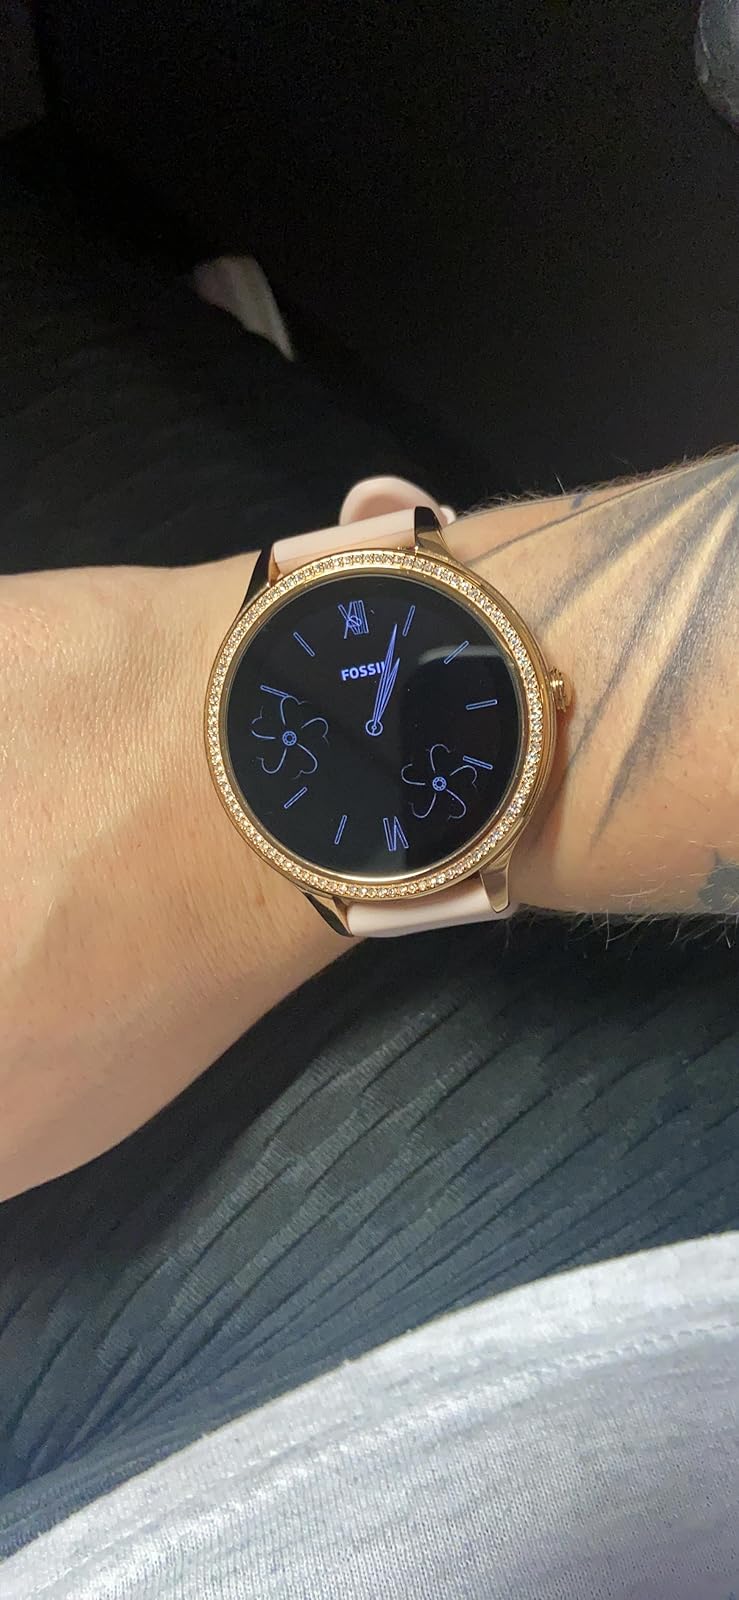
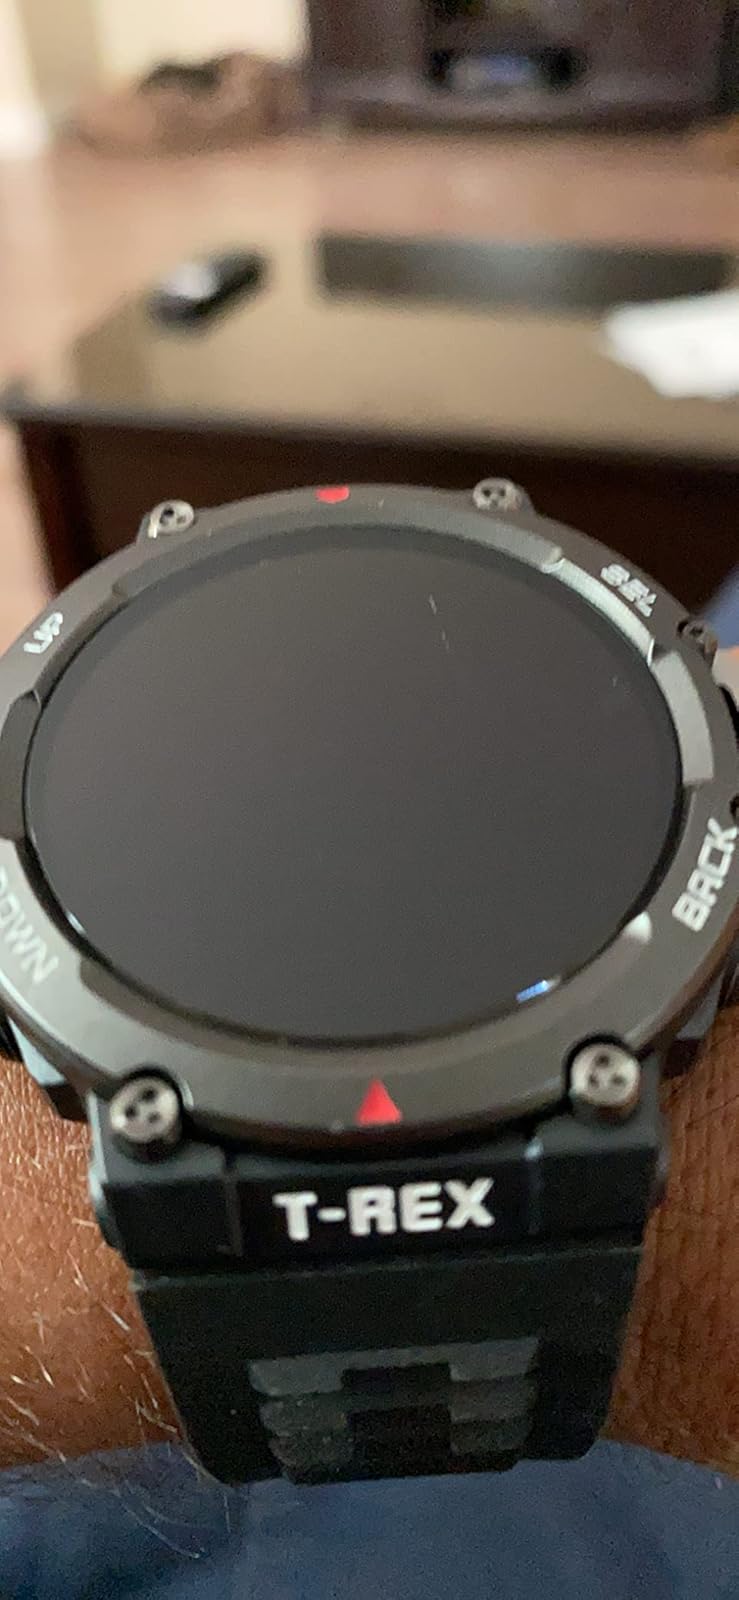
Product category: smartwatch
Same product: no